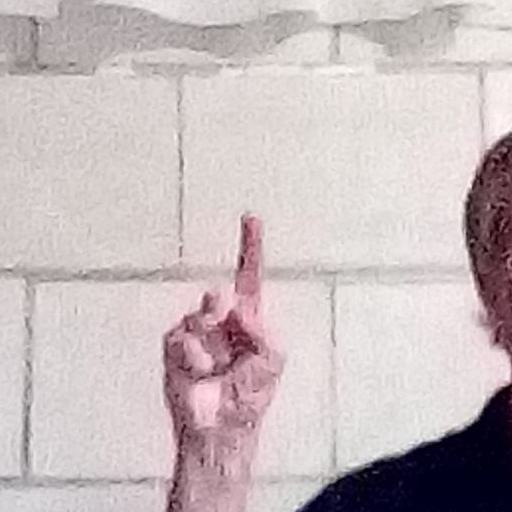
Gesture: one